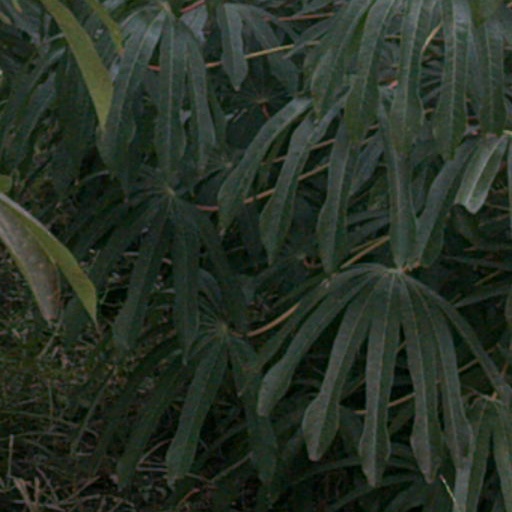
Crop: cassava